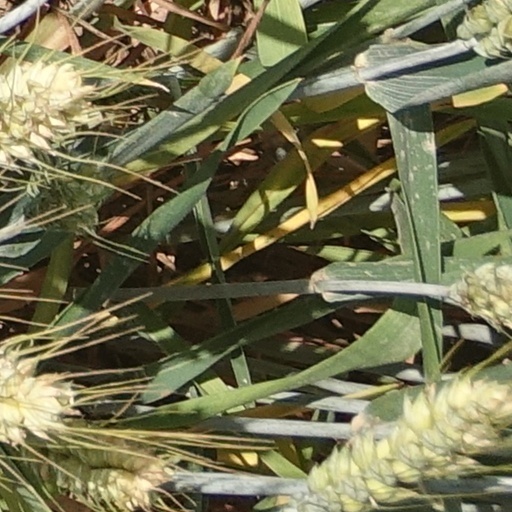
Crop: wheat